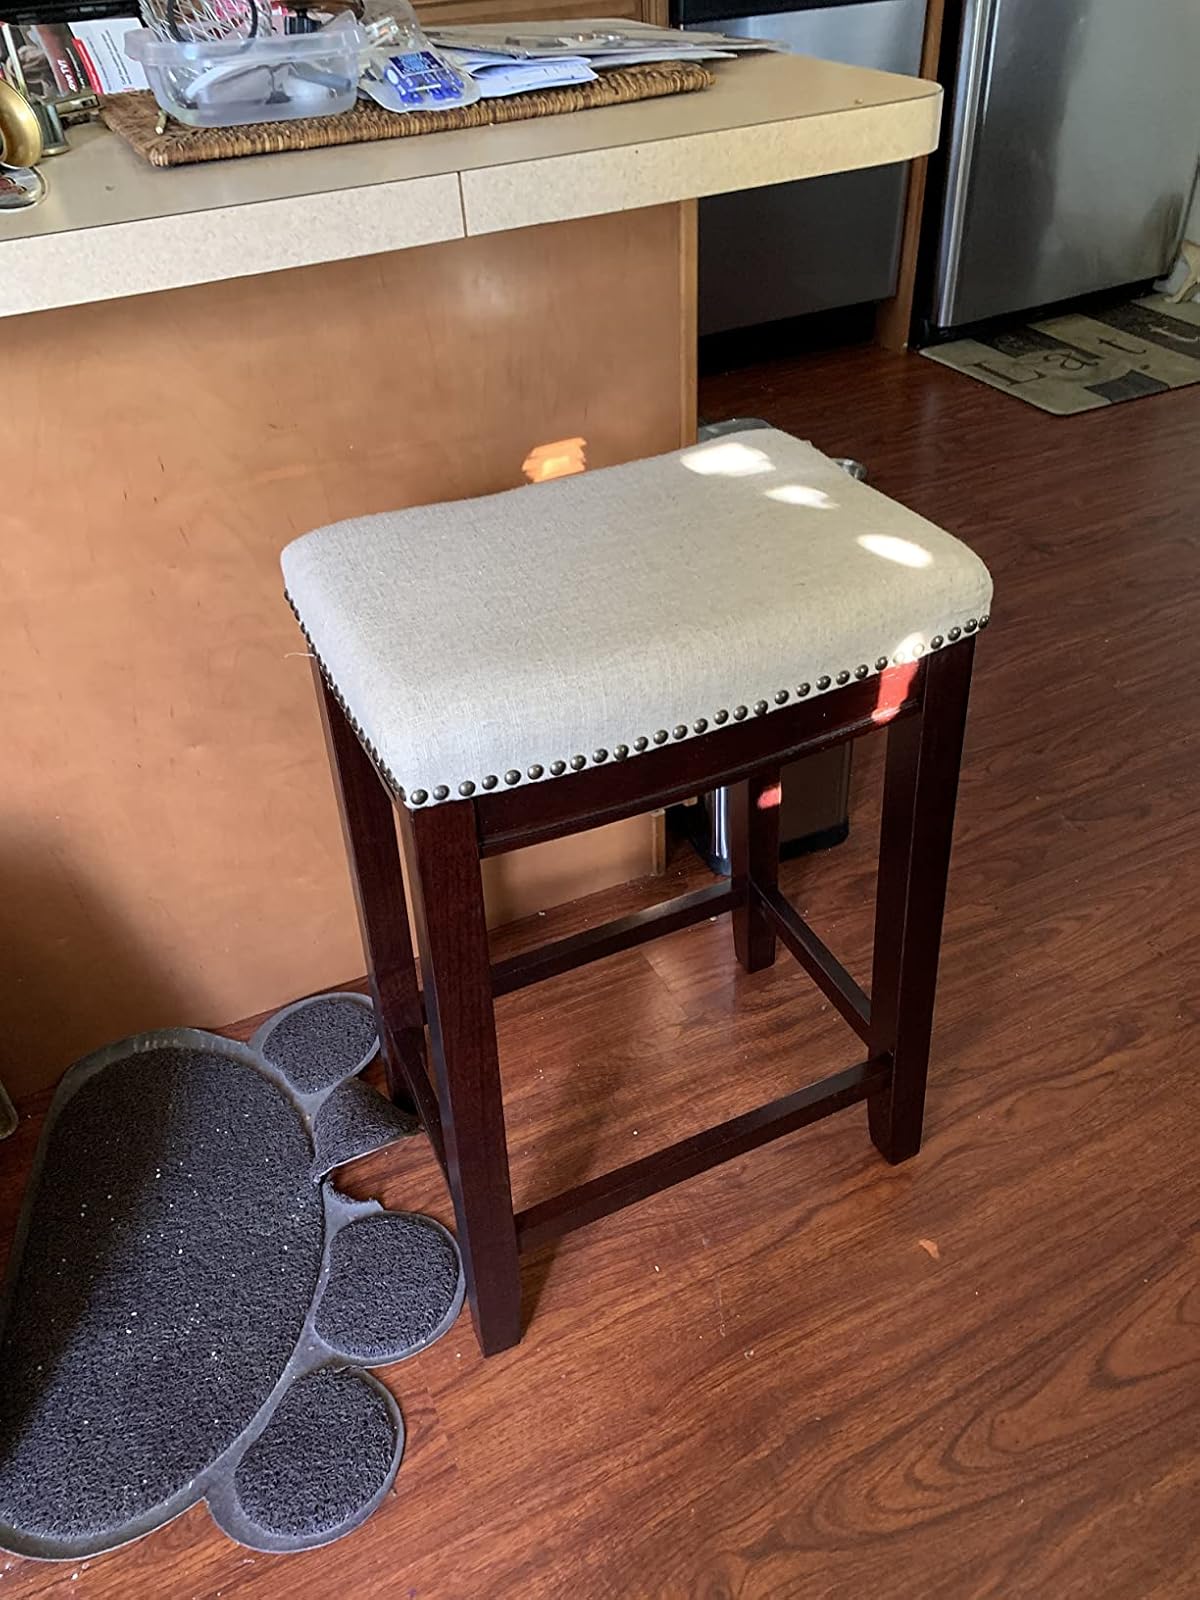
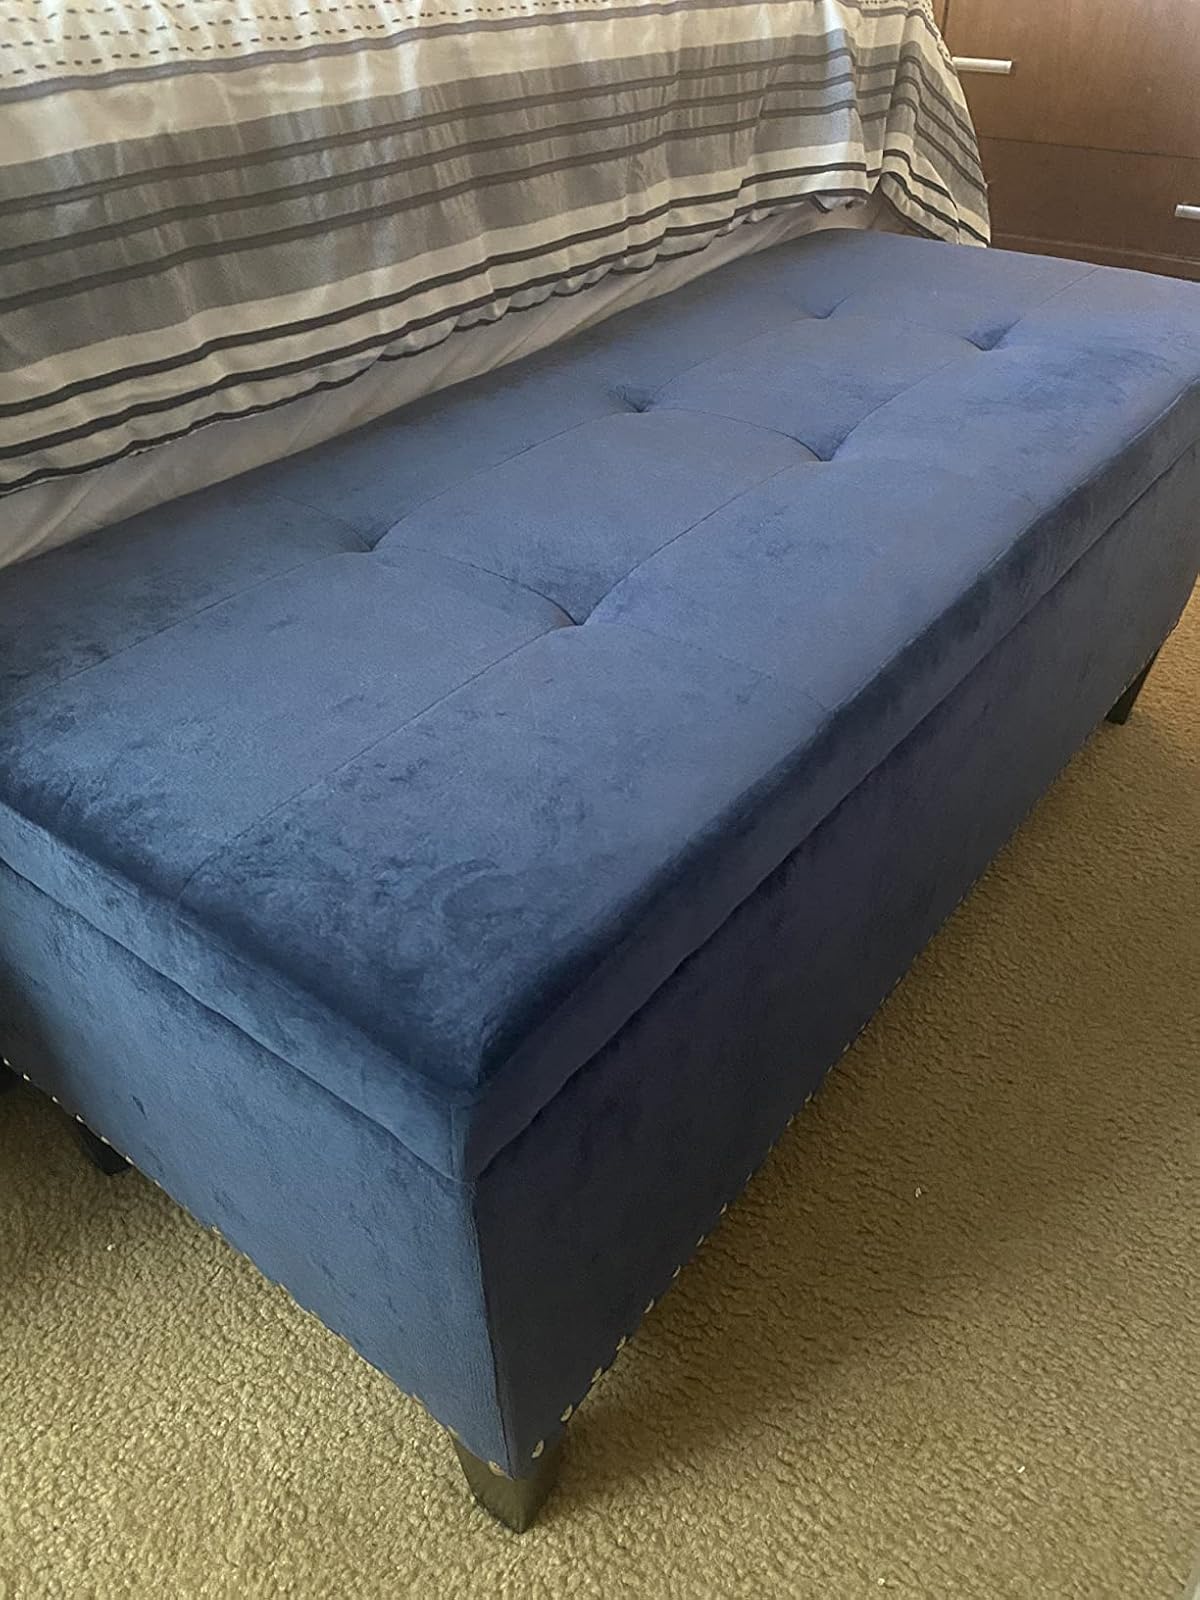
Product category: stool
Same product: no